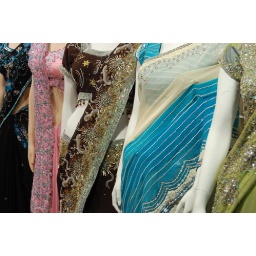
by far the brightest thing on bethnal green road on saturday.